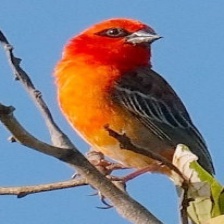
Species: RED FODY
Scientific name: FOUDIA MADAGASCARIENSIS